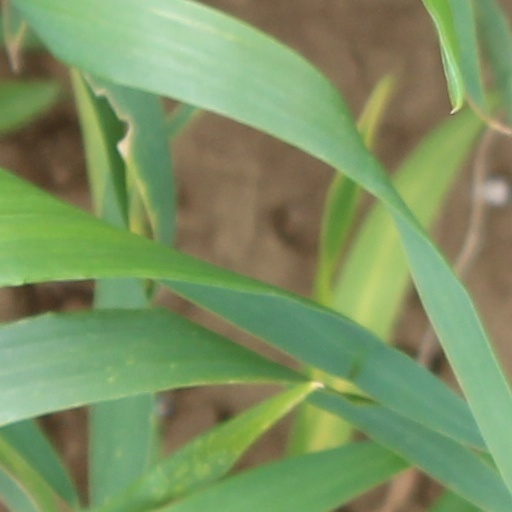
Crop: wheat